First Baptist Church of Moffat

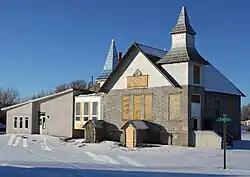

First Baptist Church of Moffat (also known as Moffat Community Church) was a Baptist Church in Moffat, Colorado and is a historic Place at 401 Lincoln Avenue.